New Mexico

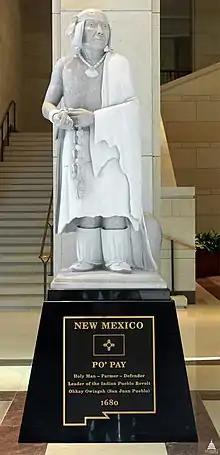
Statue of Popé, leader of the Pueblo Revolt of 1680. The statue, entitled Po'pay, is among two statues depicting New Mexicans at the United States Capitol National Statuary Hall Collection, the other being Dennis Chávez.

Aztec legends of a prosperous empire to their north became the primary basis for the mythical Seven Cities of Gold, which spurred exploration by Spanish conquistadors following their conquest of the Aztecs in the early 16th century; prominent explorers included Álvar Núñez Cabeza de Vaca, Andrés Dorantes de Carranza, Alonso del Castillo Maldonado, Estevanico, and Marcos de Niza.